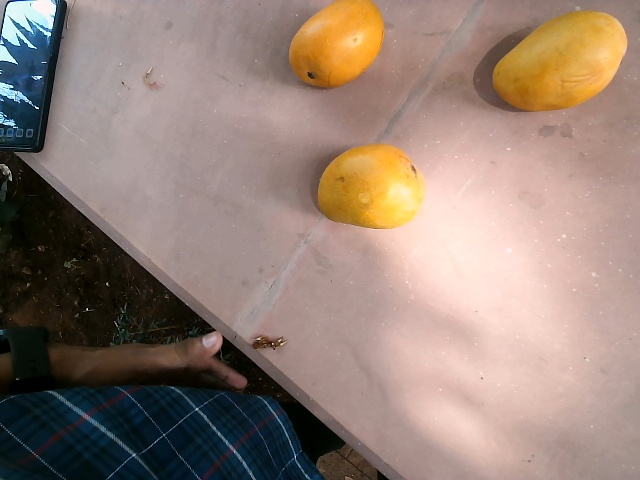
Label: Ripe_Mango